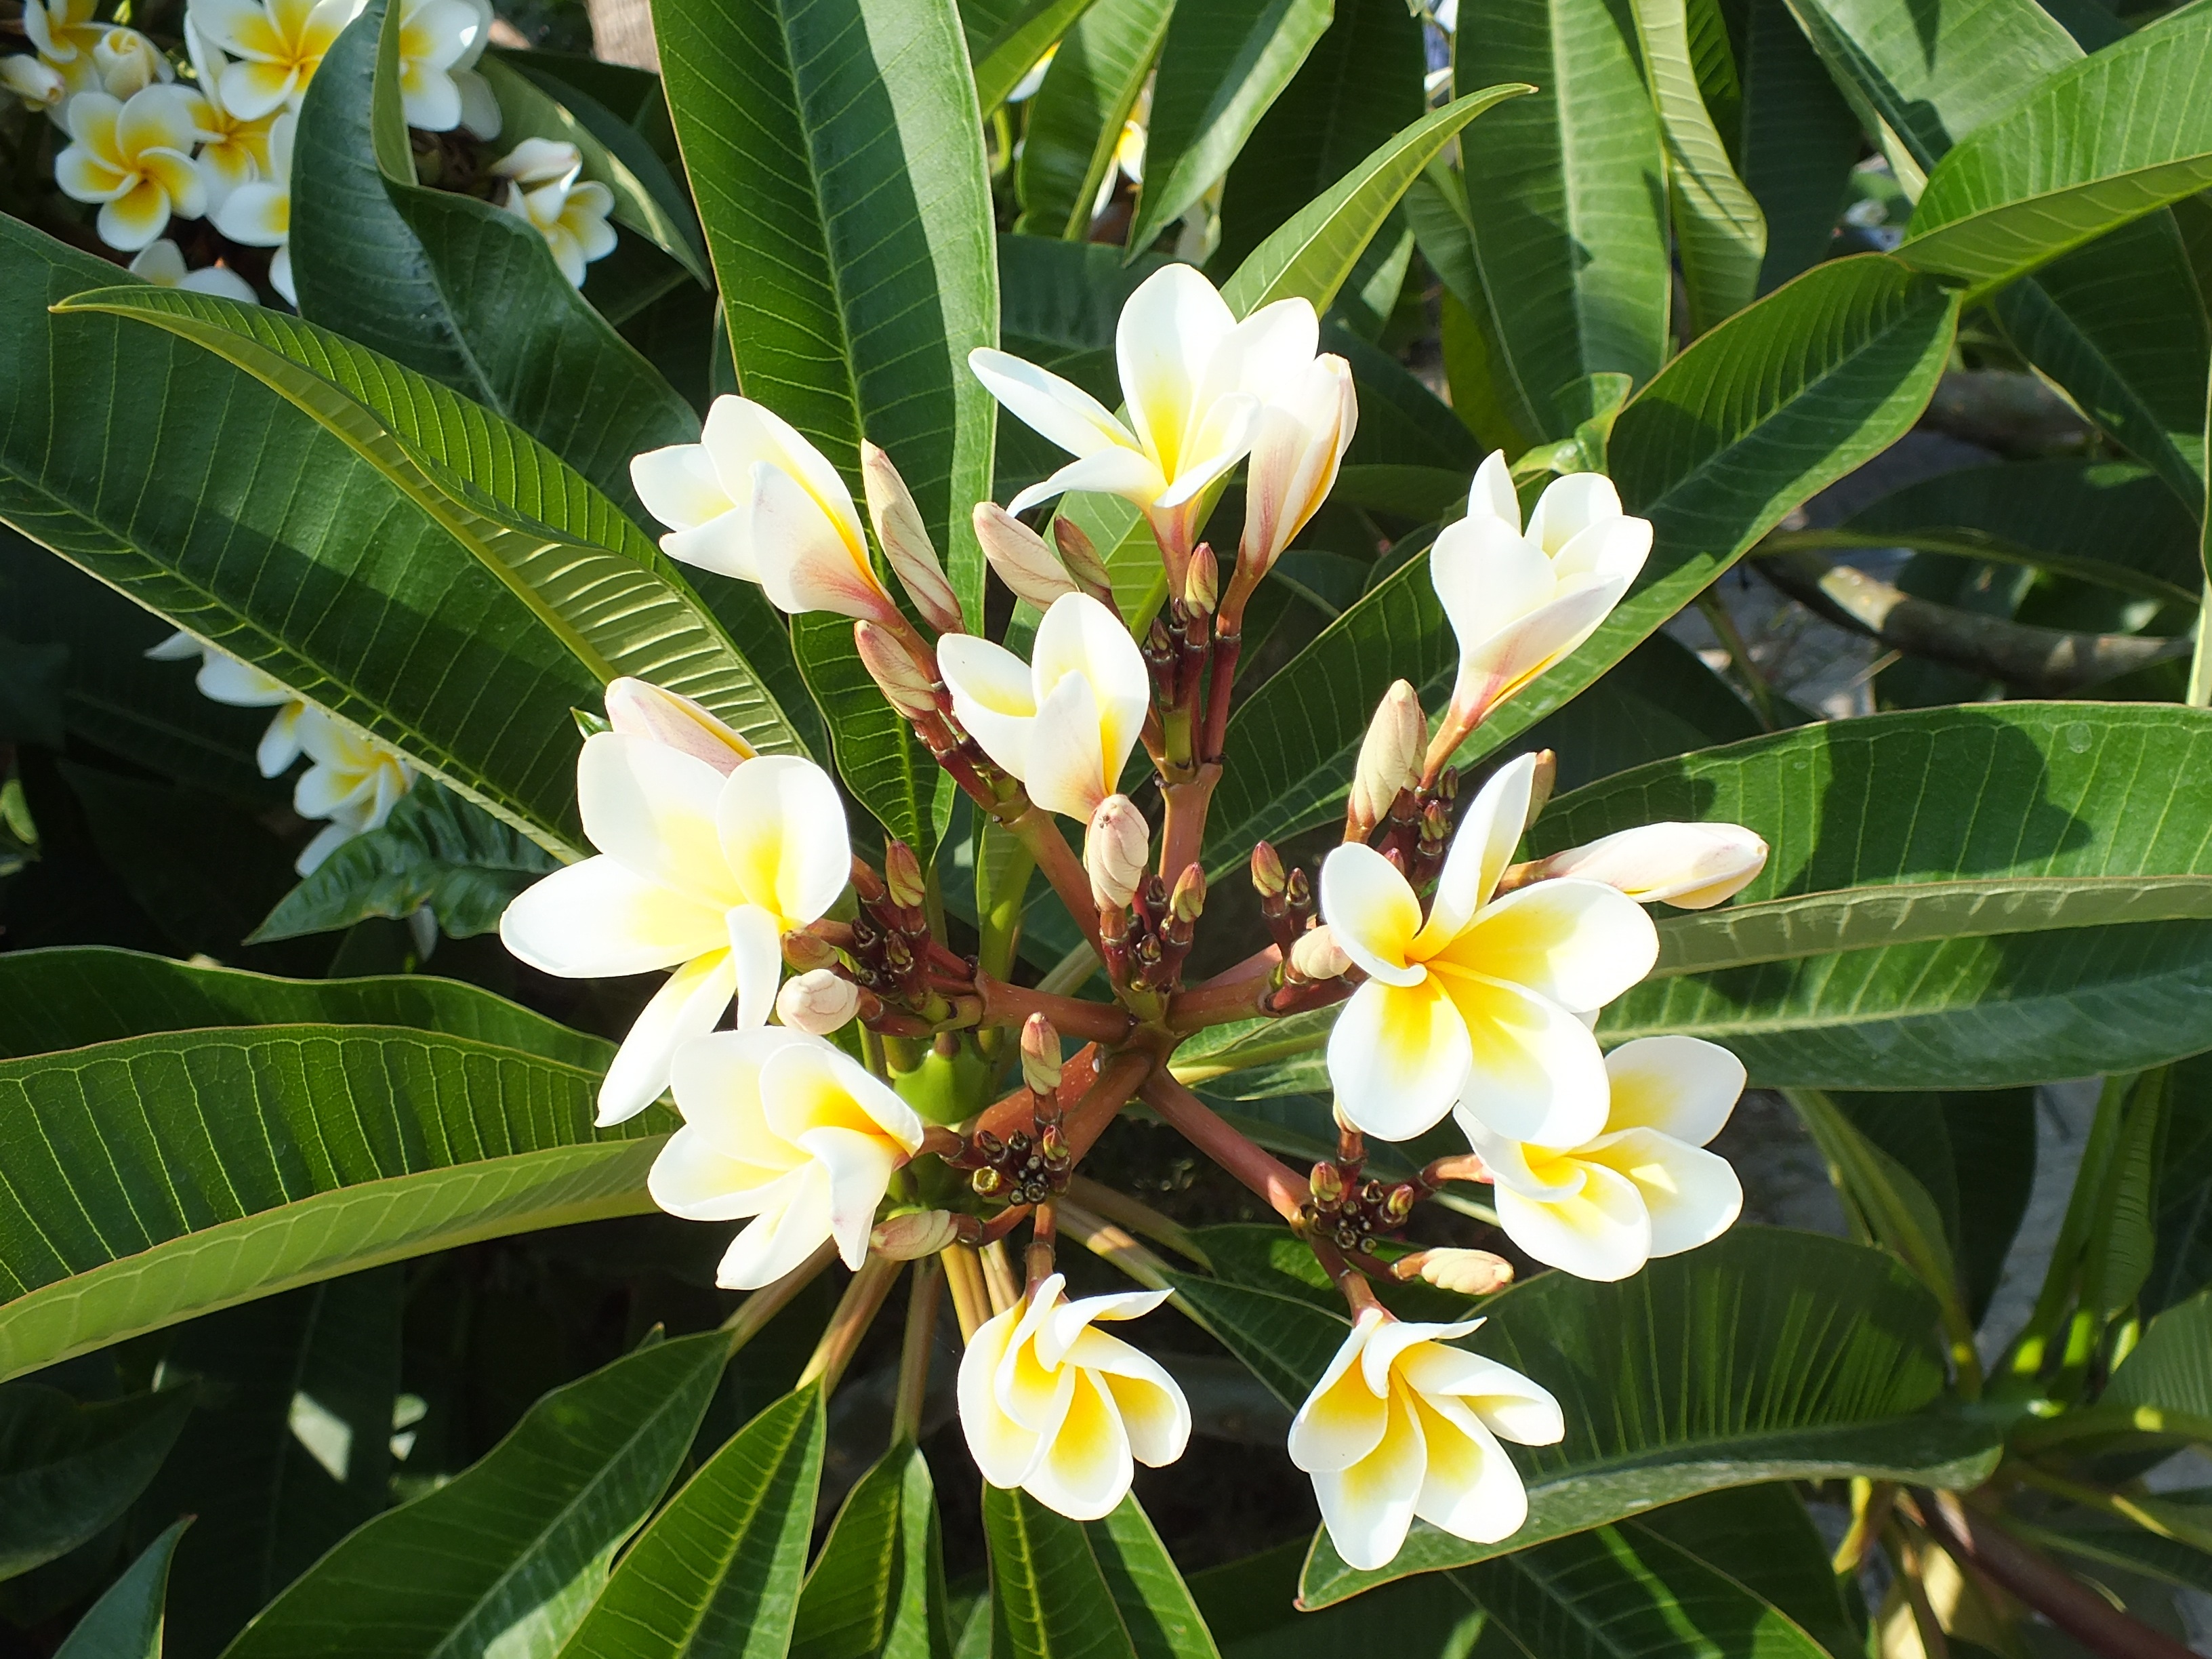
tree, blossom, plant, white, flower, produce, evergreen, botany, flora, tropical plant, shrub, exotic, plumeria, jasmine, flowering plant, woody plant, land plant